James Harmon

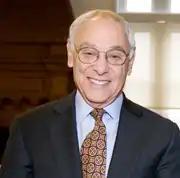

James A. Harmon (born October 12, 1935) is an American fund manager who is the chairman of the Egyptian-American Enterprise Fund and chief investment officer of Caravel Management LLC; longtime investment banker; and co-chairman of the World Resources Institute. He was the 18th chairman and president of the Export–Import Bank of the United States, and has served on numerous public and private boards of directors.